Sky position (RA, Dec in degrees): 198.266, -1.223
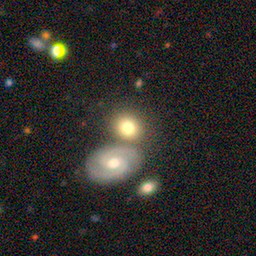
Galaxy morphology: Merging Galaxies